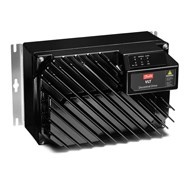
Danfoss VLT?? Decentral Drive 134N4213
Brand: Danfoss
Specifications Gross weight 9.7 kg Net weight 8.97 kg Volume 39.938 l EAN 5710107894703 Sales restriction control Matr grp for sales restriction No grouping VLT® DECENTRAL FCD 302 SERIES Product View (Switch) Global (Standard) Product Group VLT® Decentral Drive FCD VLT Series 302 Power Rating 2.2 kW / 3.0 HP Mains Voltage 380-480VAC (Three phased) Enclosure Standard Black IP66/NEMA4X RFI Filter RFI Class A1/C2 Brake No brake Hardware Configuration Compl. small stand alone Brackets 40 mm brackets Threads Metric threads Switch Option Service switch motor side Display With display connector Sensor Plugs Direct mount 4xM12 Motor Plug No motor plug Mains Plug No mains plug Fieldbus Plug No fieldbus plug Reserved Reserved A Option Profinet B Option No B option Reserved for SW Reserved for SW D Option 24VDC back-up input FCD302 Frame Size (MF1) MF1 Typecode Part 1 FCD302P2K2T4B66H1X1FMFCEXXXX Typecode Part 2 ALBXXXXXXD0 Product Catalog NO VIEW Calculated Gross Weight [kg] 10.1 Calculated Net Weight [kg] 9.8 Material Gross Weight 9.7 Material Net Weight 8.97 Vendor Cannot Determine Vendor Recommended Factory Cannot Determine Vendor Modelcode01 FCD302P2K2T4B66H1X1FMFCEXXXX Modelcode02 ALBXXXXXXD0
Category: Business & Industrial > Automation Control Components > Variable Frequency & Adjustable Speed Drives